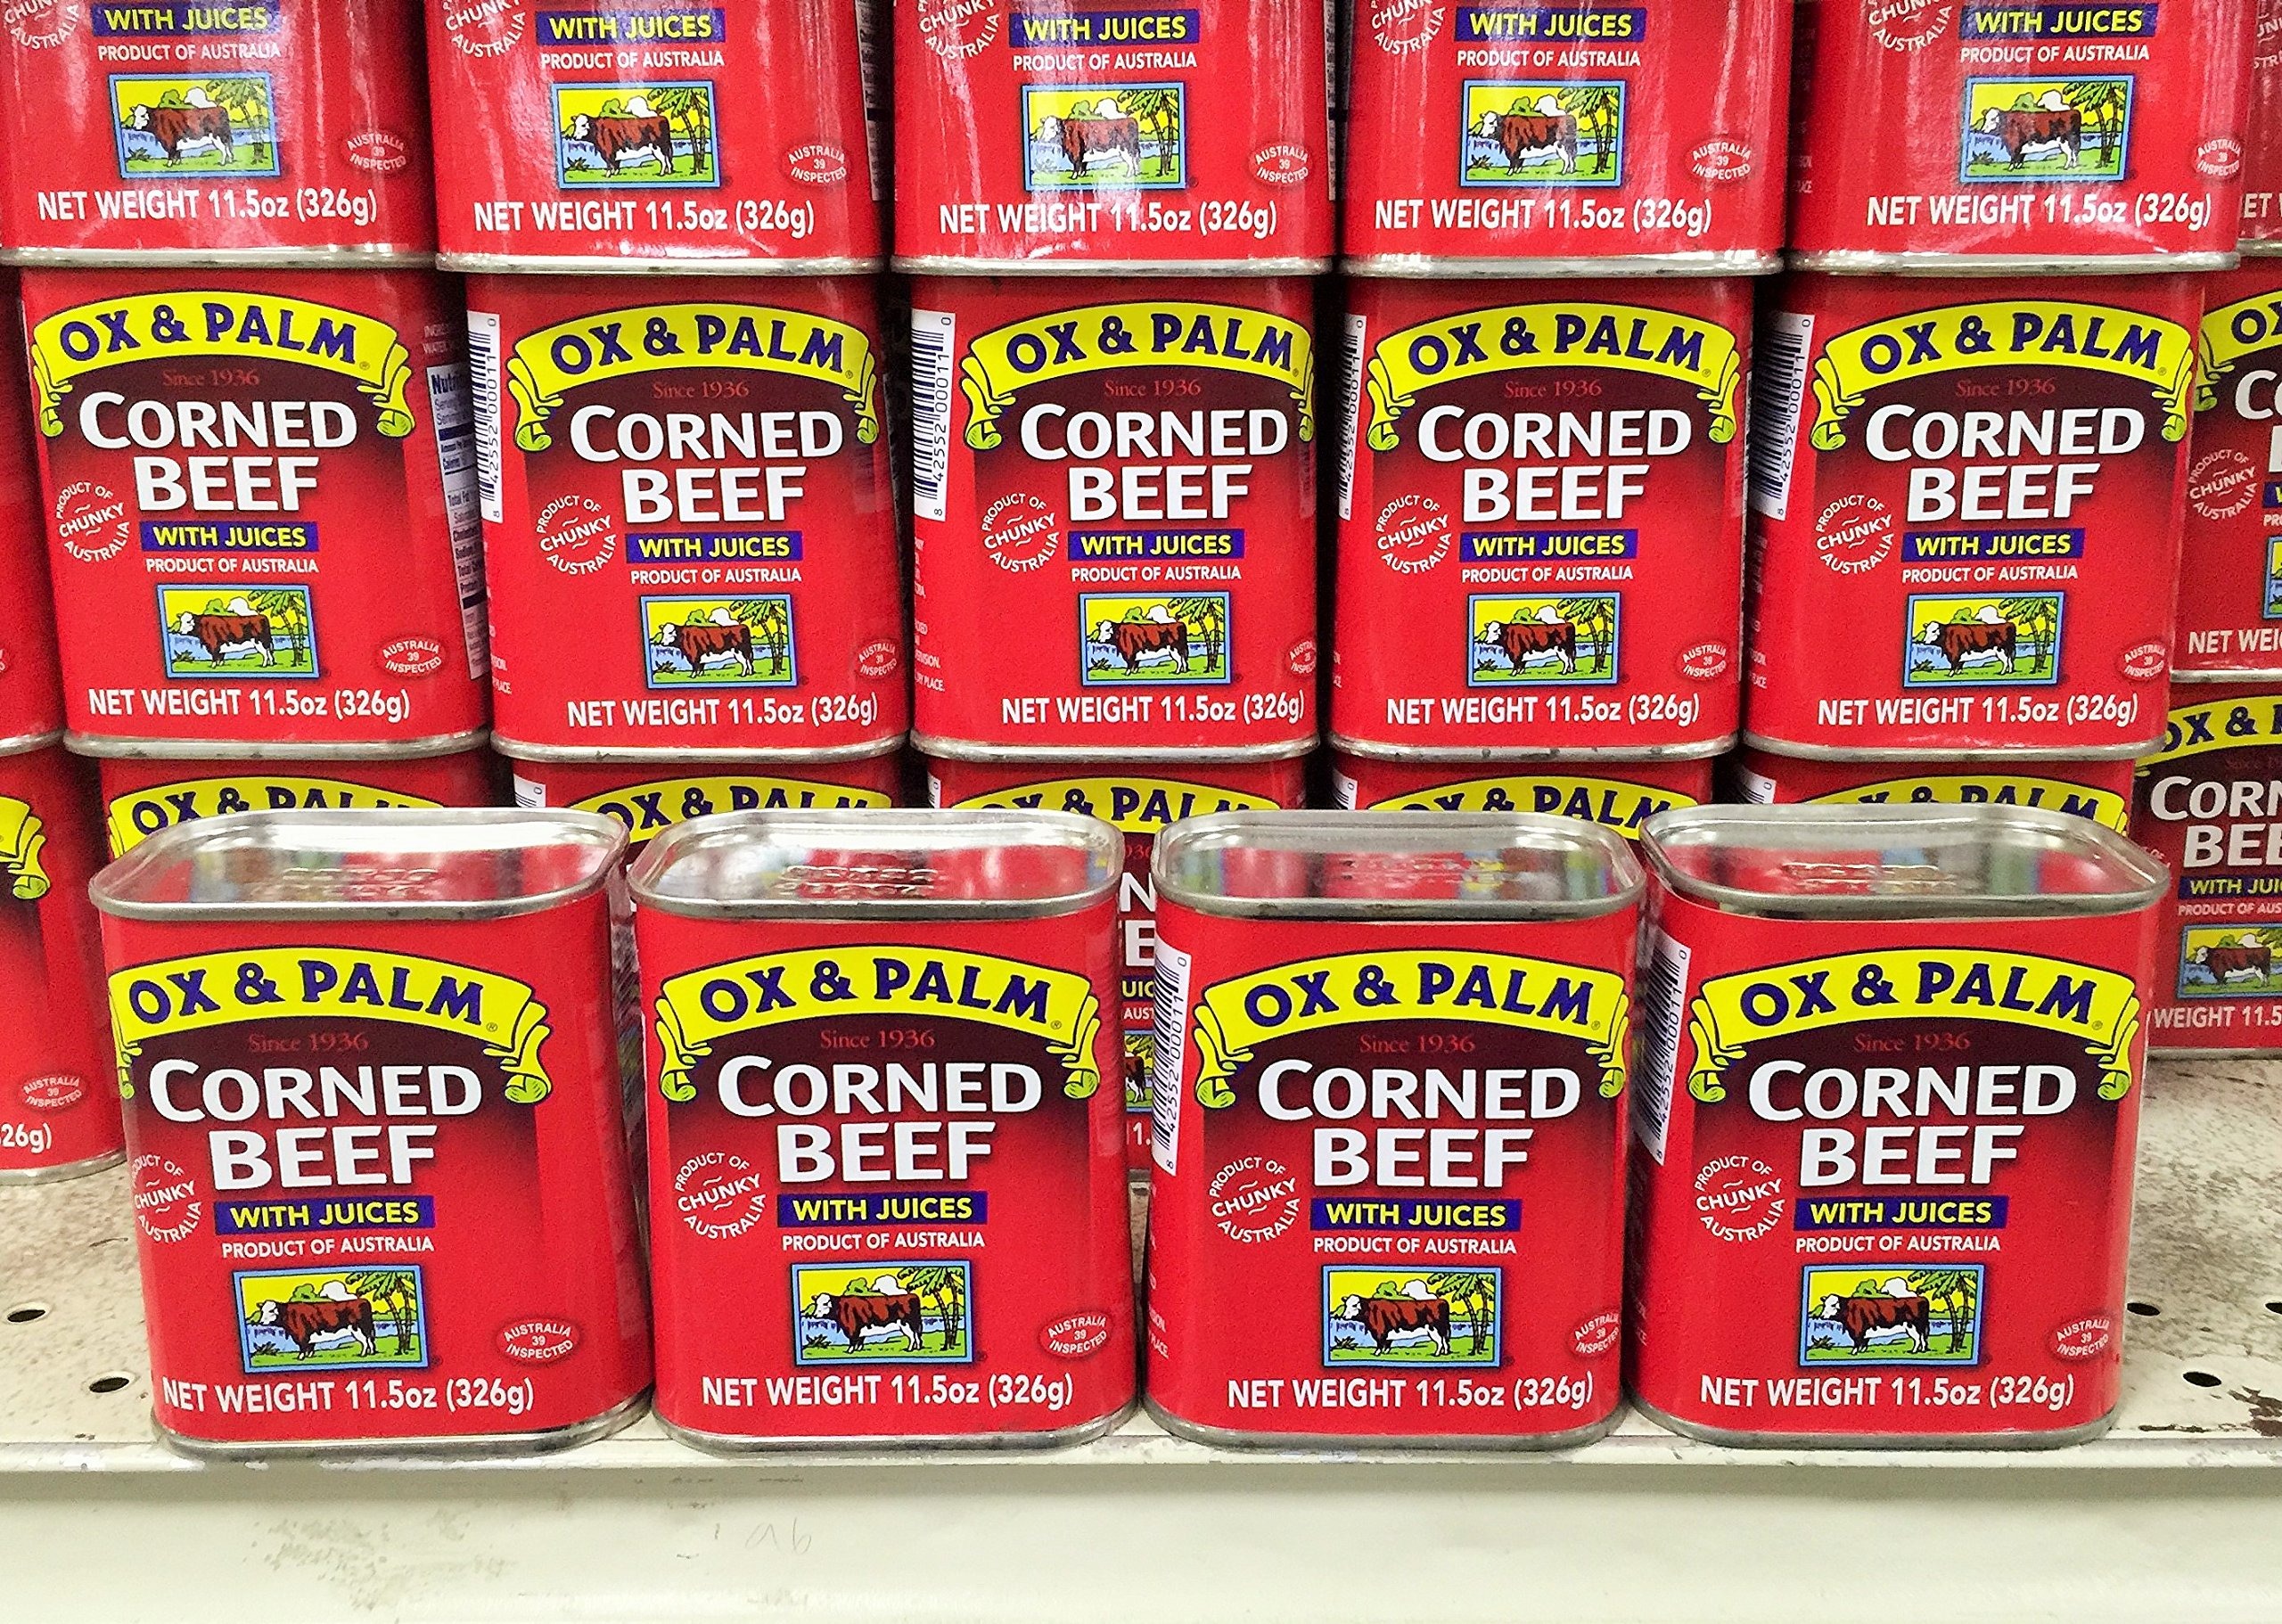
Item Name: 4 Packs Ox & Palm Corned Beef with Juices 11.5oz Ea
Value: 46.0
Unit: ounce

Price: 8.36